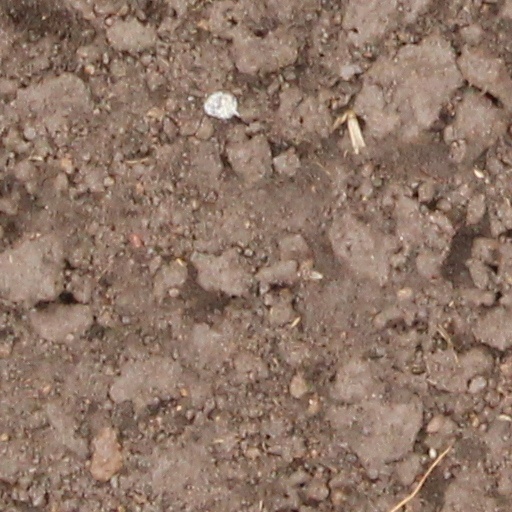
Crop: wheat